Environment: real
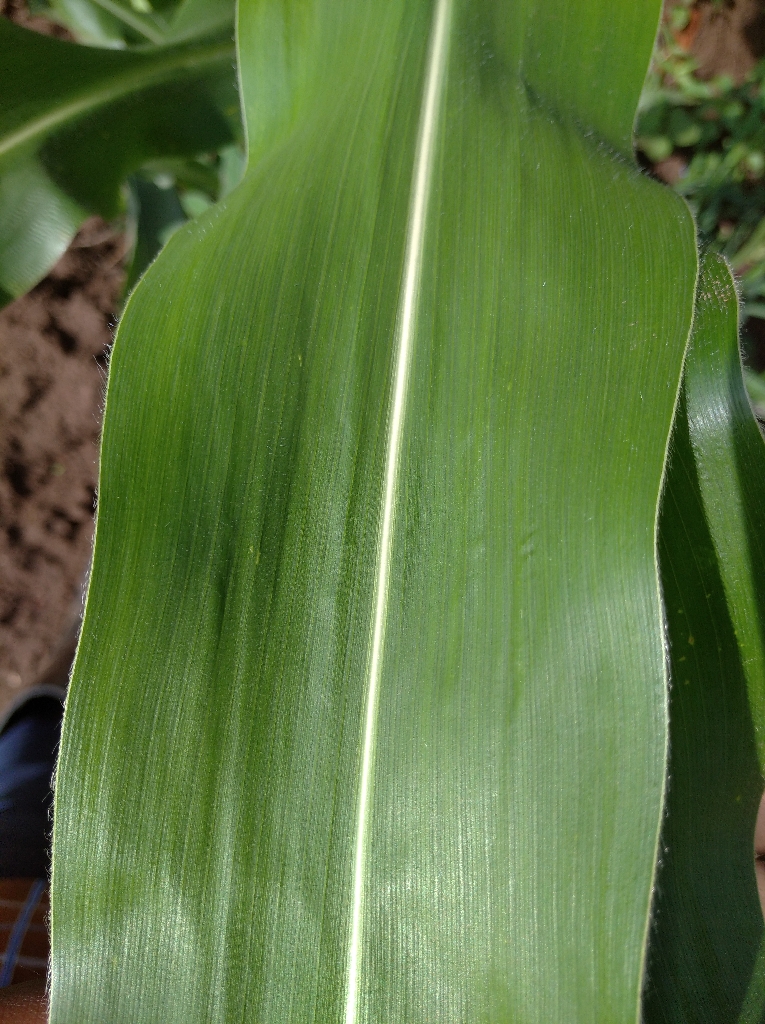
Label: healthy